France–Greece relations

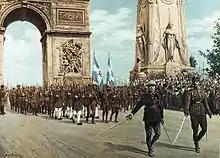
Painting depicting Greek military units in the WWI Victory Parade in Arc de Triomphe in Paris in July 1919

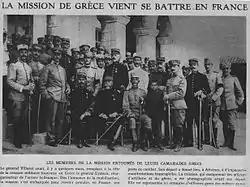
The French military mission to Greece (1911–1914) with Greek officers prior to its departure from Greece

Relations stretch back to Classical Antiquity, when Ancient Greek colonies (see Greeks in pre-Roman Gaul) were established in pre-Roman Gaul, the most important of which being Massilia (Greek: Μασσαλία, French: Marseilles), located in southeastern France (which today is one of the country's oldest city, as well as the second largest, by population). From Massilia and other Greek colonies, Greek goods and elements of the Greek civilization, including coins, spread inland (see Greeks in pre-Roman Gaul). The Gauls in turn became a part of the Hellenistic world proper after the 3rd century BC, following the Gallic invasion of the Balkans and their establishment in Galatia in Asia Minor.